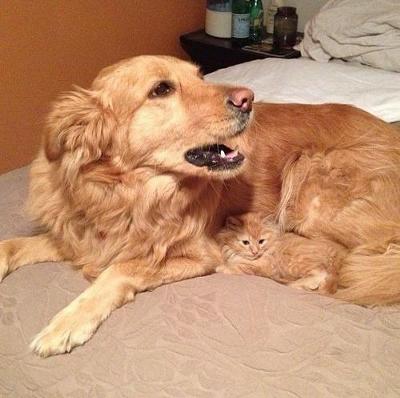
回答: 猫